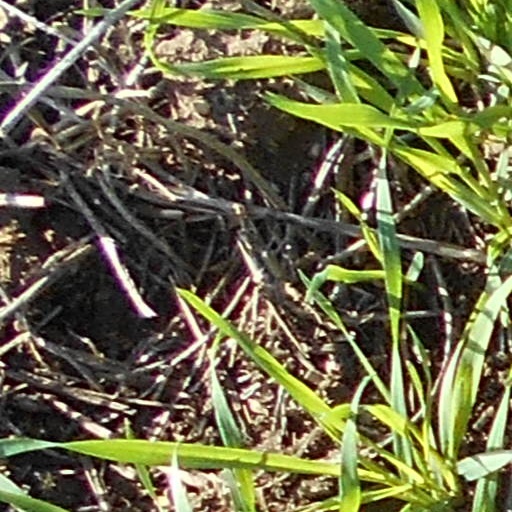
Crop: wheat